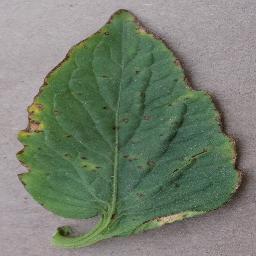
Label: Tomato___Bacterial_spot